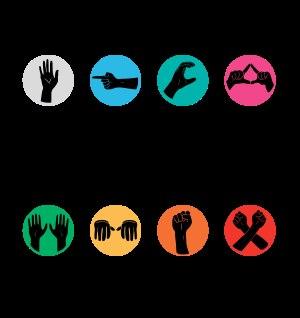
La gestuelle de réunion ou gestuelle d'assemblée, aussi appelée langage des signes du mouvement Occupy, est un ensemble d'attitudes, ou mouvements des bras et mains, pouvant être utilisés dans des réunions et assemblées pour améliorer de façon silencieuse la communication et l'interactivité ; surtout quand l'assemblée comporte un grand nombre de personnes.